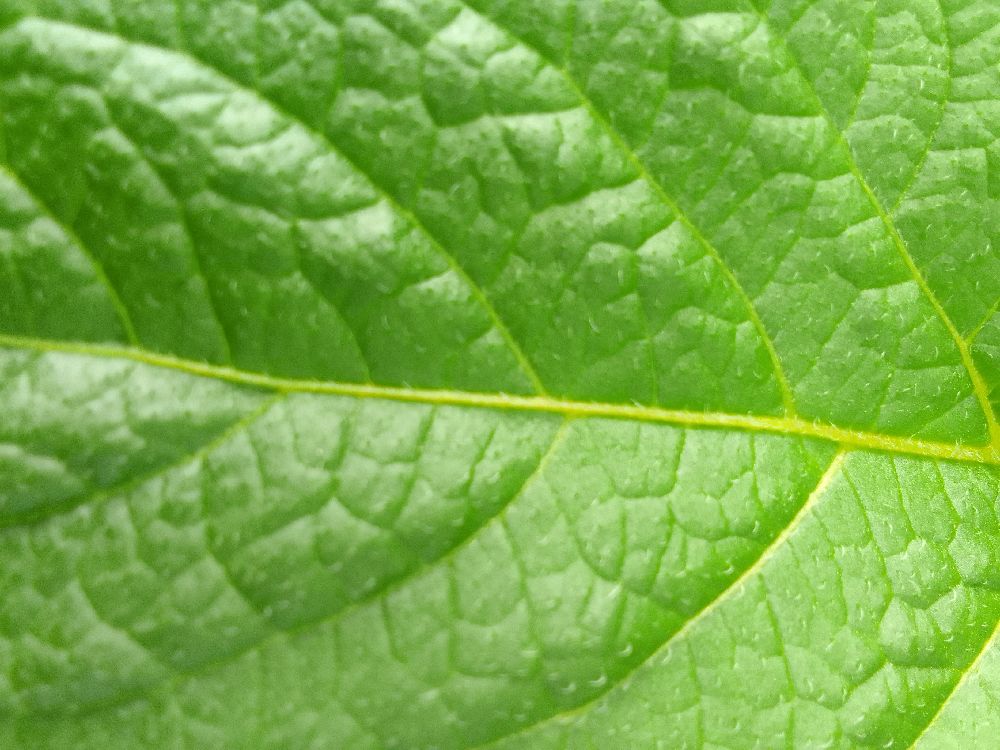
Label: Healthy